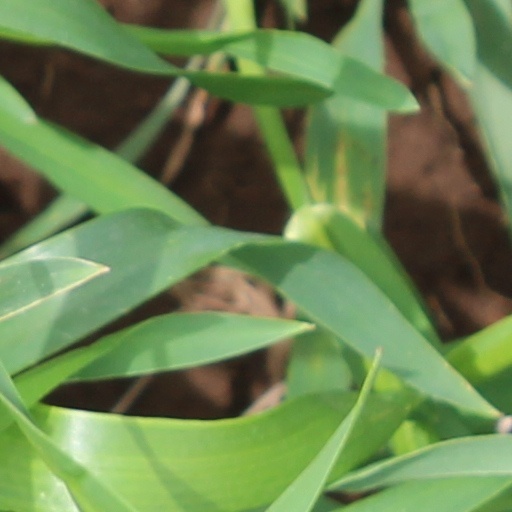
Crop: wheat